Domestication of the goat

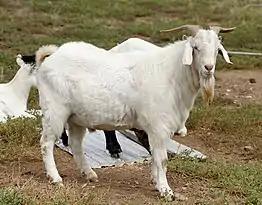
Billy Goat

Goat evolution is the process by which domestic goats came to exist through evolution by natural selection. Wild goats — medium-sized mammals which are found in noticeably harsh environments, particularly forests and mountains, in the Middle East and Central Asia — were one of the first species domesticated by modern humans, with the date of domestication generally considered to be 8,000 BC. Goats are part of the family Bovidae, a broad and populous group which includes a variety of ruminants such as bison, cows and sheep. Bovids all share many traits, such as hooves and a herbivorous diet and all males, along with many females, have horns. Bovids began to diverge from deer and giraffids during the early Miocene epoch. The subfamily Caprinae, which includes goats, ibex and sheep, are considered to have diverged from the rest of Bovidae as early as the late Miocene, with the group reaching its greatest diversity in the ice ages.